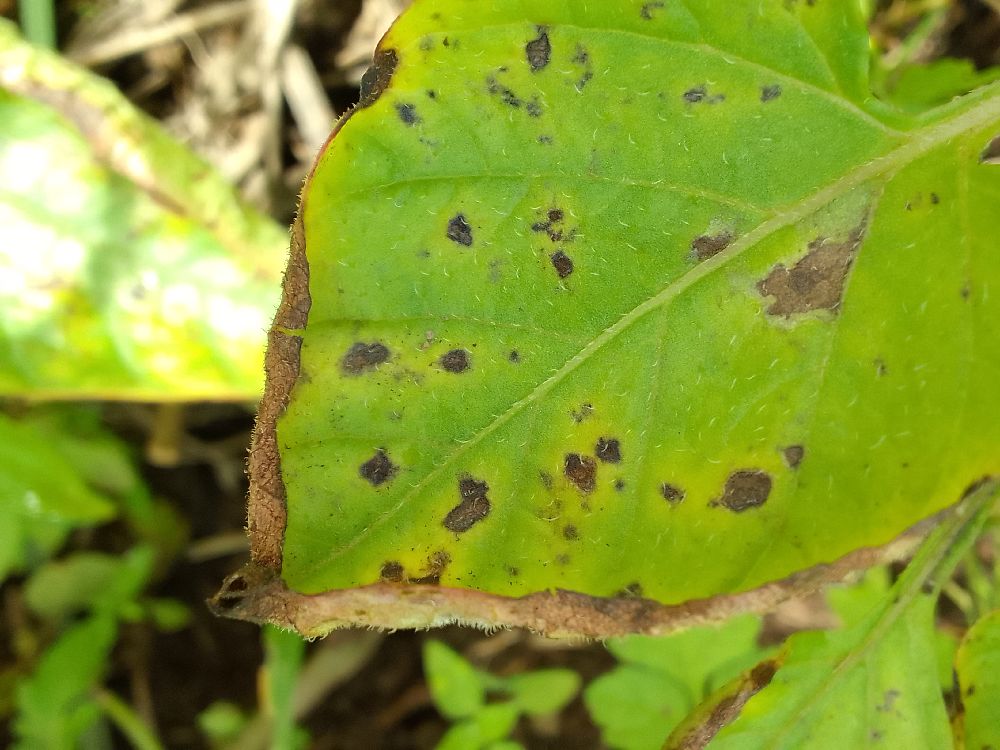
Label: Early blight